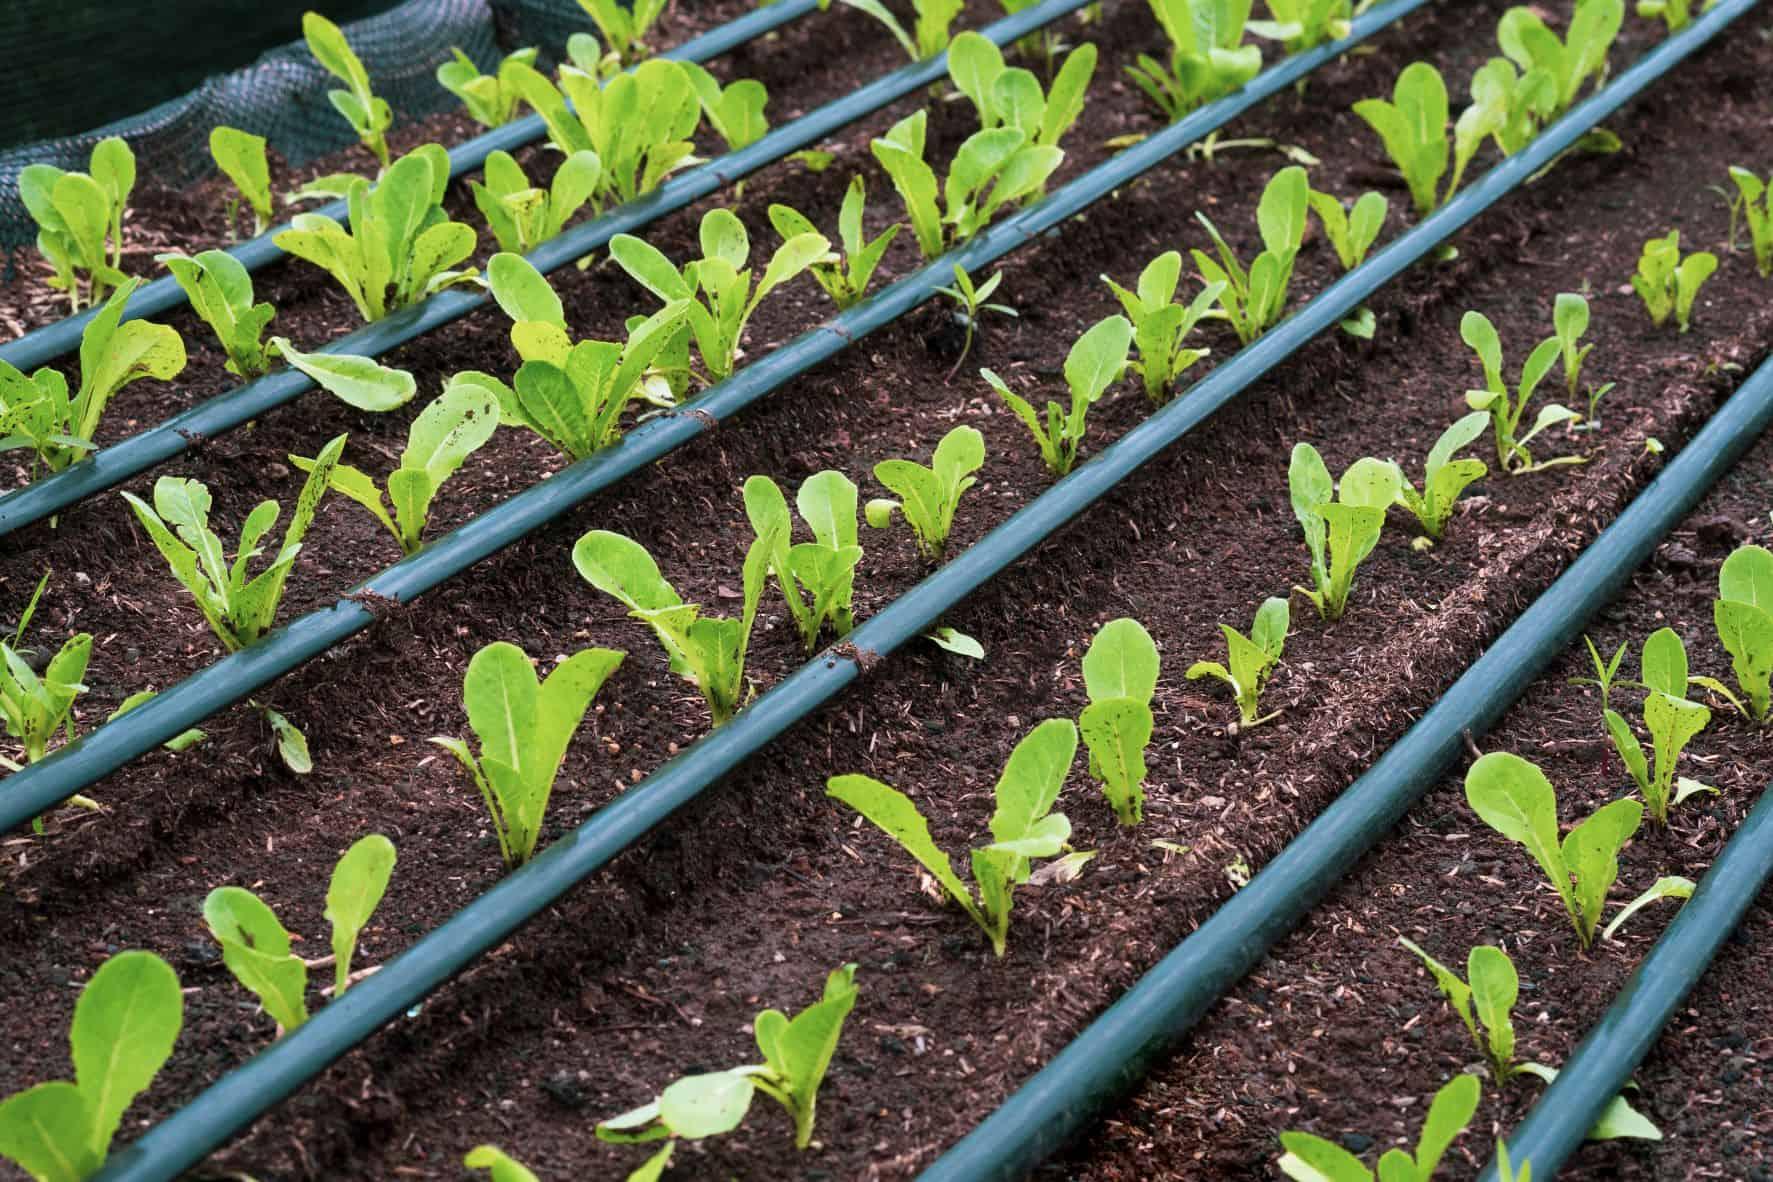
Hii ni aina moja ya ukulima. Wakulima hutumia paipu kusambaza maji katika shamba hili. Mimea ambayo hutumia ukulima huu, hunawiri vyema.